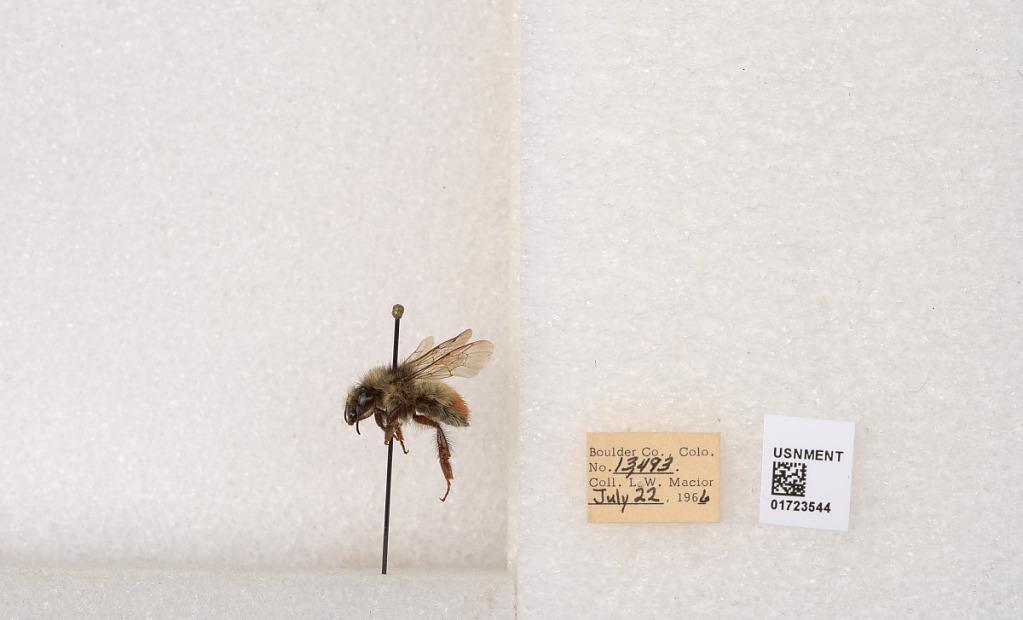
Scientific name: Bombus flavifrons Cresson
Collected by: L. Macior
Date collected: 1966-7-22
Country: United States
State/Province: Colorado
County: Boulder
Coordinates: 40.0925, -105.358